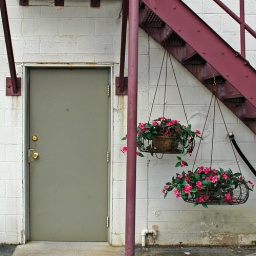
Door with flower baskets in Sandwich, Illinois.